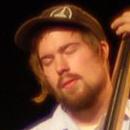
Age: 21